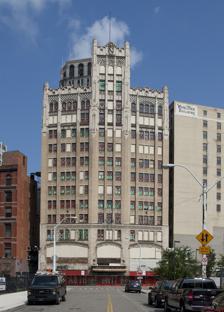
Building: Metropolitan Building (Detroit)
Country: United States of America
Year built: 1925
Hotel in Michigan, United States Metropolitan Building General information Type hotel Architectural style Gothic Revival Location 33 John R Street Detroit , Michigan United States Coordinates 42°20′7.37″N 83°2′55.87″W / 42.3353806°N 83.0488528°W / 42.3353806; -83.0488528 Construction started 1924 Completed 1925 Height Antenna spire 182 ft 10 in (55.7 m) Roof 173 ft 8 in (52.9 m) Technical details Floor count 15 Design and construction Architect(s) Weston and Ellington The Element Detroit at the Metropolitan is a high-rise hotel , formerly the Metropolitan Building , a historic office building located on a triangular lot at 33 John R Street in downtown Detroit , Michigan , near Grand Circus Park . The building was built in 1924 and finished in 1925. It stands at 15 stories and was once occupied by shops, offices, and the facilities of jewelry manufacturers and wholesalers leading it to also be known as the "Jeweler's Building". The manufacture of luminous watch dials in the building left behind several toxic substances that have thwarted redevelopment plans. Architects Weston and Ellington designed it in a Neo-Gothic style. The exterior of the building is faced with brick , granite , and terra cotta . The building closed in 1977. In March 2010, the Downtown Development Authority voted to install safety scaffolding and netting on the building to prevent parts of the facade from falling. In September 2013, the city requested bids for removal of asbestos and other hazardous materials from the building to determine if it should be demolished or restored. The property was offered to Rock Ventures , owned by developer Dan Gilbert , however the company declined to take ownership of the structure. Earlier, Bruce Schwartz of Bedrock Real Estate Services, one of Rock Ventures subsidiaries, said that part of the building could be demolished to construct a public space, lofts and offices. However, he later said the company would be open to restoring the structure. In March 2015, the Downtown Development Authority approved a $23.2 million renovation plan to create 71 apartments along with commercial and retail space on the bottom two floors. In May 2016, it was announced that the building would be converted to a hotel, Element Detroit at the Metropolitan . The 100,000 square-foot building opened in December 2018 as a 110-room extended-stay hotel, with 2,000 square feet of meeting space on the second-floor, 7,000 square feet of retail on the ground floor and lower level, and a roof patio on the 11th floor. Notes